Christ Church, Graveyard and Sexton's House

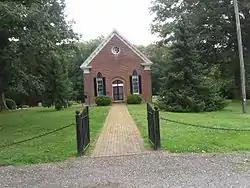
Christ Church IU, Chester Parish, Worton, Maryland

Christ Church, Graveyard and Sexton's House is an historic Episcopal church complex located at Worton, Kent County, Maryland. The church, also known as Christ Church IU, is a small brick structure, basilican in plan, with a narrower sanctuary appended. It was built in 1765 (more likely 1845–1870) to serve as the parish church of Chester Parish which had been established that same year. It is a well-proportioned example of a small Gothic Revival structure interpreted in brick. The Sexton's house dates from the period of the earlier church and consists of two adjoining sections, one brick and one stone, both one story high with dormers.